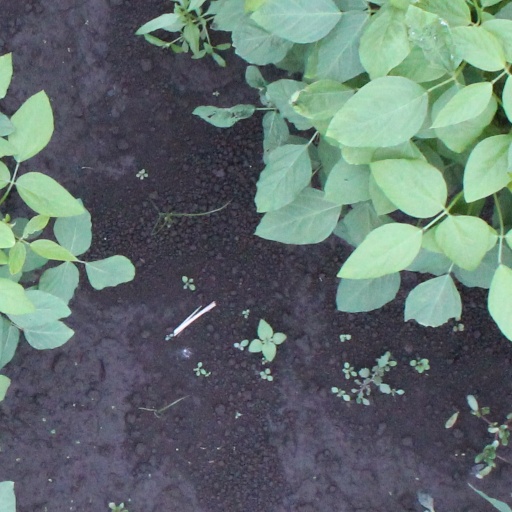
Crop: soybean